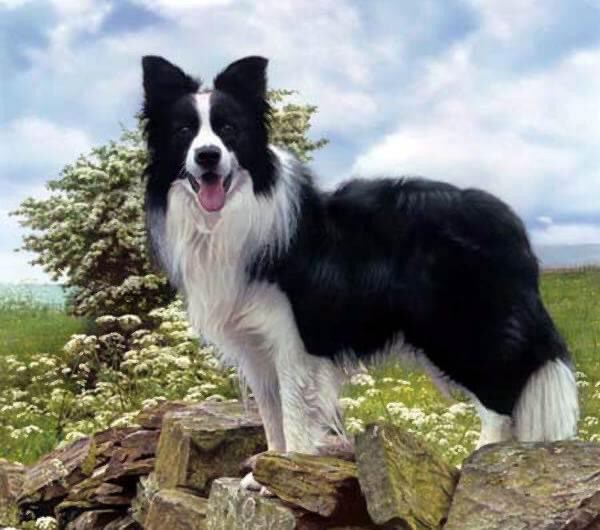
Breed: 2594-n000109-Border_collie